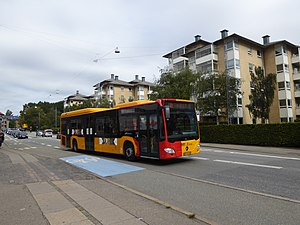
A-bus / Historiske oversigter over A-buslinjerne / Galleri
A-busser er en type bybusser i København, der kører ofte og er let tilgængelige i kraft af mange stoppesteder. De blev indført af det daværende HUR Trafik den 20. oktober 2002 i forbindelse med åbningen af den første etape af Københavns Metro. A-busserne drives i dag af trafikselskabet Movia, der har udliciteret driften til forskellige entreprenører. A-busserne er gule og kan kendes på deres røde hjørner.